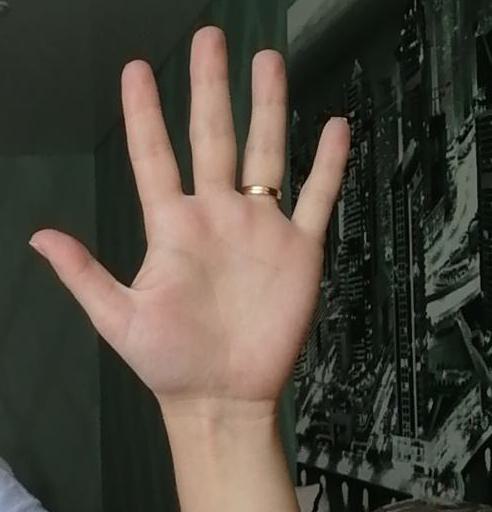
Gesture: palm